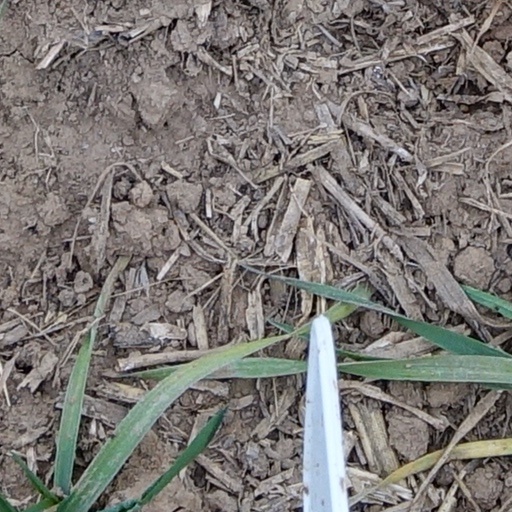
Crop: wheat